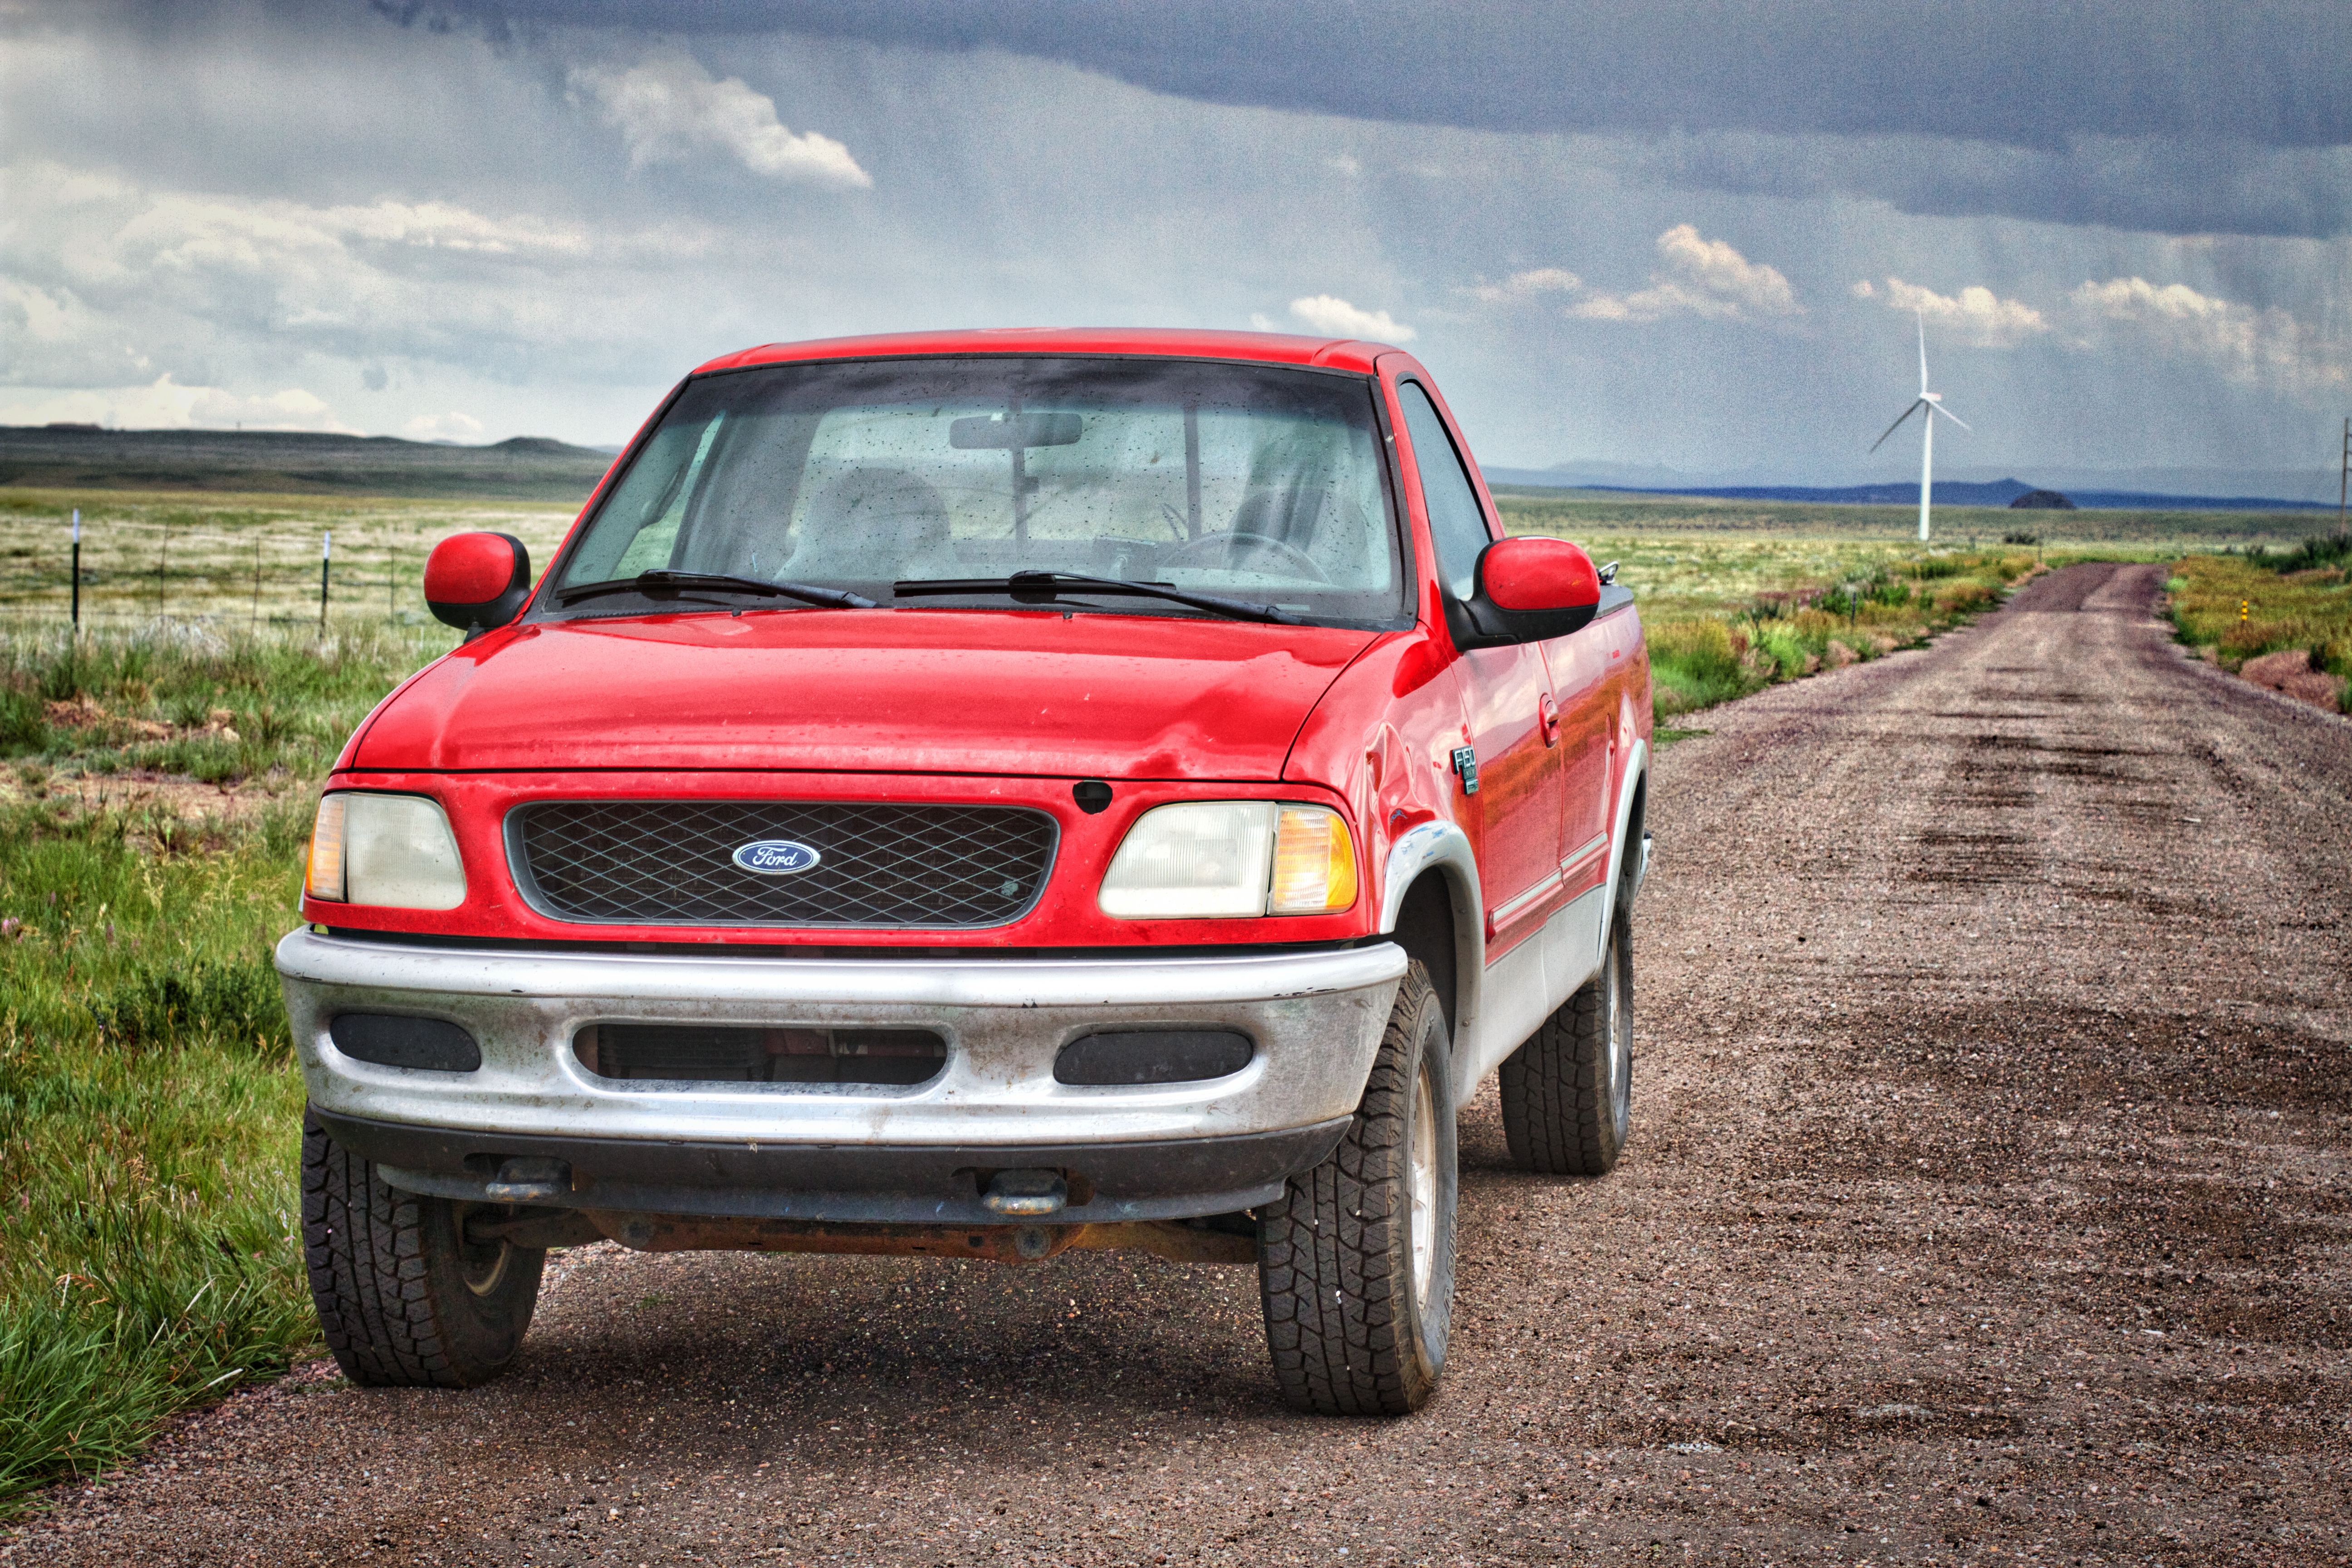
car, truck, vehicle, bumper, hdr, ford, city car, pickup truck, sport utility vehicle, land vehicle, automobile make, automotive exterior, off roading, ford ranger